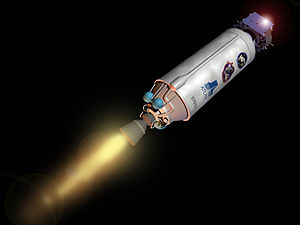
Lunar Reconnaissance Orbiter
LCROSS består af Atlasrakettens andetttrin og Shepherding Spacecraft.
Lunar Reconnaissance Orbiter er en NASA rumsonde som skal udforske Månen forud for de fremtidige bemandede landinger i Constellation-programmet.